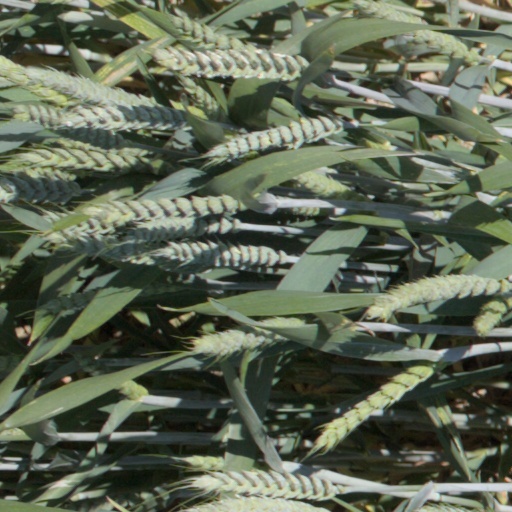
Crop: wheat